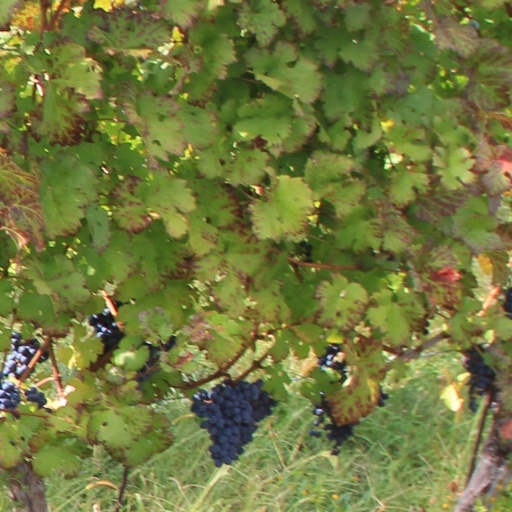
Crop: grape